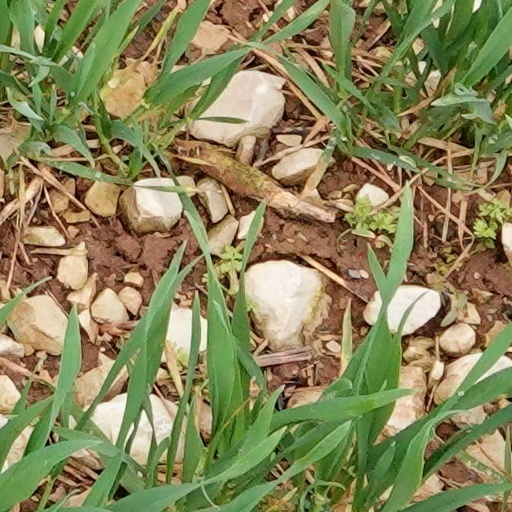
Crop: wheat